Answer in natural language. Estimate the real world distances between objects in the image. Which object is closer to Doorway, black wheeled office chair or brown square dining table? Choose between the following options: black wheeled office chair or brown square dining table
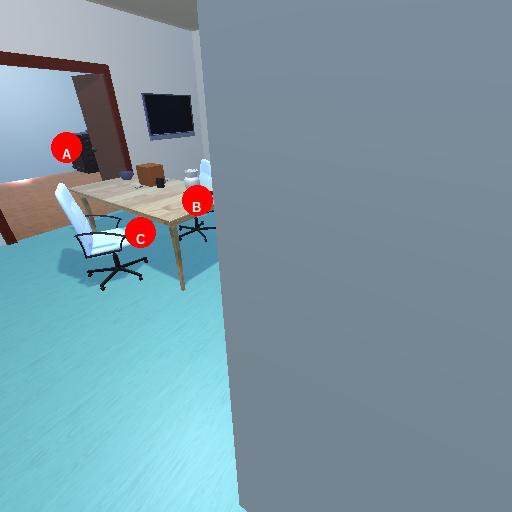
<answer>brown square dining table</answer>